The Gleaners and I

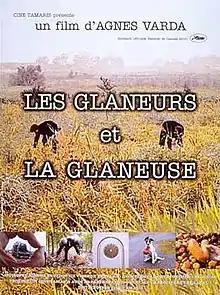

The Gleaners and I is a French documentary film by Agnès Varda from 2000 that applies this director's filmmaking process of "cinécriture" ("cinema-writing") and hand-held camera work to the subject of gleaning—historically, the gathering of farm produce left after formal harvest, here including rural-urban reclamation of disposed food and objects. "The Gleaners and I" was an "Official Selection" of the 2000 Cannes Film Festival, and later went on to win several major film awards.